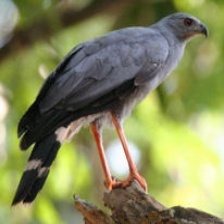
Species: CRANE HAWK
Scientific name: GERANOSPIZA CAERULESCENS